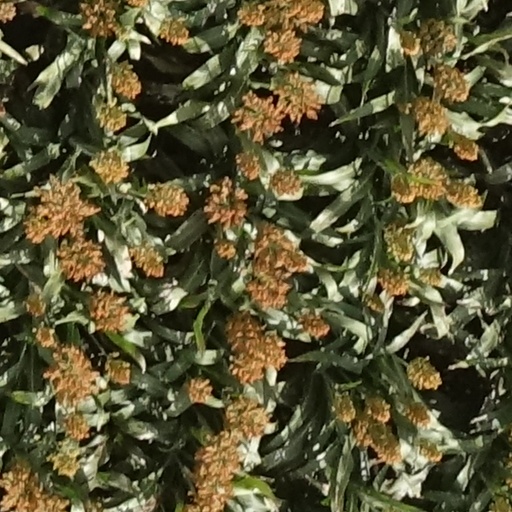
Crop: sorghum